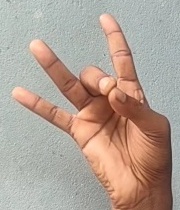
ASL sign: 8